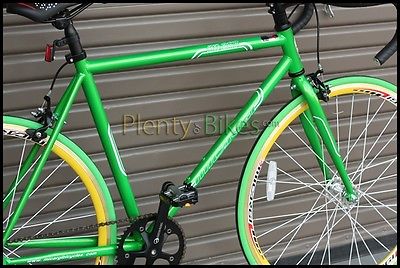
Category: bicycle